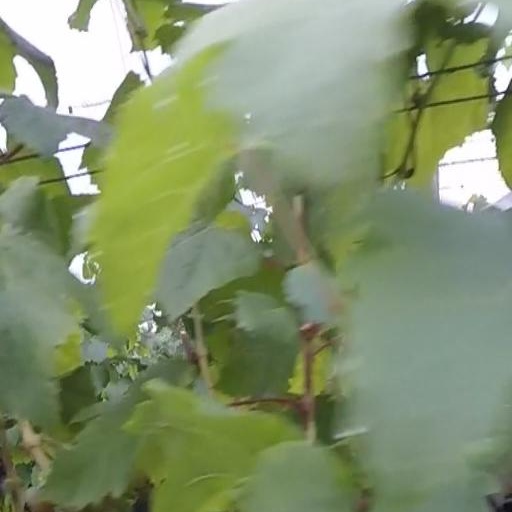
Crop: grape